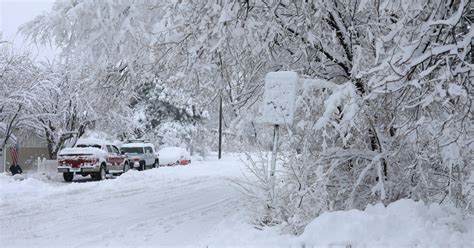
Weather: snow or frosty